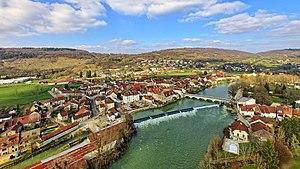
Vue générale de la ville
Quingey est une commune française située dans le département du Doubs, en région Bourgogne-Franche-Comté.